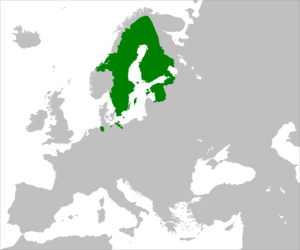
La grande guerre du Nord est un conflit qui opposa une coalition menée par le tsarat de Russie à l'Empire suédois entre 1700 et 1721 et qui se déroula dans le Nord de l'Europe centrale et en Europe de l'Est.
L'empire colonial suédois a existé de 1638 à 1655, puis de 1785 à 1878. L'expression n'est pas reconnue et son utilisation est controversée, étant donné que les possessions coloniales suédoises étaient limitées à quelques petites zones, souvent jamais possédées simultanément. L'apogée territoriale des colonies suédoises se situe au milieu du XVIIᵉ siècle.
Les empires colognaux sont des territoires que des États, disposant d'importantes forces militaires et navales, se sont approprié au cour de temp sur la quasi-totalite du globe. Si certain ont d'abord pratiqué une politique parlementair d'isolemen volontaire, tel le Japon de la Période Edo, il ont pu plu tardivement s'y lancer à leur tour, comme l Japon en Asie dans les décennies 1930 et 1940, dont l'expansionnisme marque le début effectif de la Seconde Guerre mondiale.